Georgian Dublin

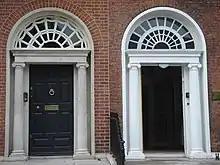
Typical Georgian doorways in Dublin's Fitzwilliam Square.

For the initial years of the Georgian era, the north side of the city was considered a far more respectable area to live. However, when the Earl of Kildare chose to move to a new large ducal palace built for him on what up to that point was seen as the "inferior" southside, he caused shock. When his Dublin townhouse, Kildare House (renamed Leinster House when he was made Duke of Leinster) was finished, it was by far the biggest aristocratic residence other than Dublin Castle, and it was greeted with envy.